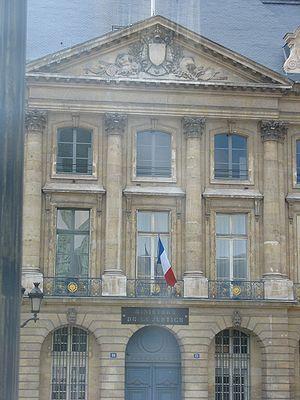
Ministère de la Justice, Place Vendome en.wikipedia.org/wiki/French_Ministry_of_Justice